Angola–United States relations

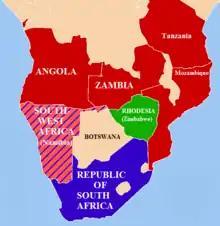

By late 1975, Angola had achieved independence but had become the site of a territorial contest between MPLA (later supported by Cuban troops, with Soviet backing) and its domestic rivals, the National Union for the Total Independence of Angola (UNITA) and FNLA (later supported by South African troops). The U.S. publicly advocated a negotiated political solution to the conflict. However, as observers suspected at the time, U.S. President Gerald Ford had already authorised government support to UNITA and FNLA, beginning with the 40 Committee's decision in January 1975 to reinforce aid to FNLA, though to still-modest levels. In July 1975, reportedly at the urging of U.S. Secretary of State Henry Kissinger, Ford approved the covert Operation IA Feature, which was run by the Central Intelligence Agency (CIA) and coordinated closely (or "colluded", as critics claimed) with South African and Zairean efforts in Angola. The operation provided for $32 million in financial support to UNITA and FNLA; $16 million in military equipment, to be supplied to the groups through Zaire; and the recruitment of mercenaries, and some CIA experts, to advise the groups' military commands. South African officials and CIA officer John Stockwell also claimed that the US had known in advance of, and had cooperated with, South Africa's planned invasion of Angola in October 1975.